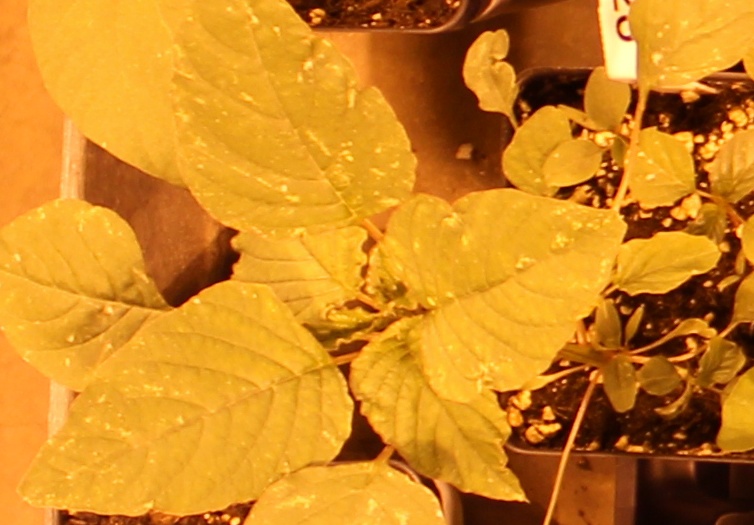
Label: Palmer Amaranth